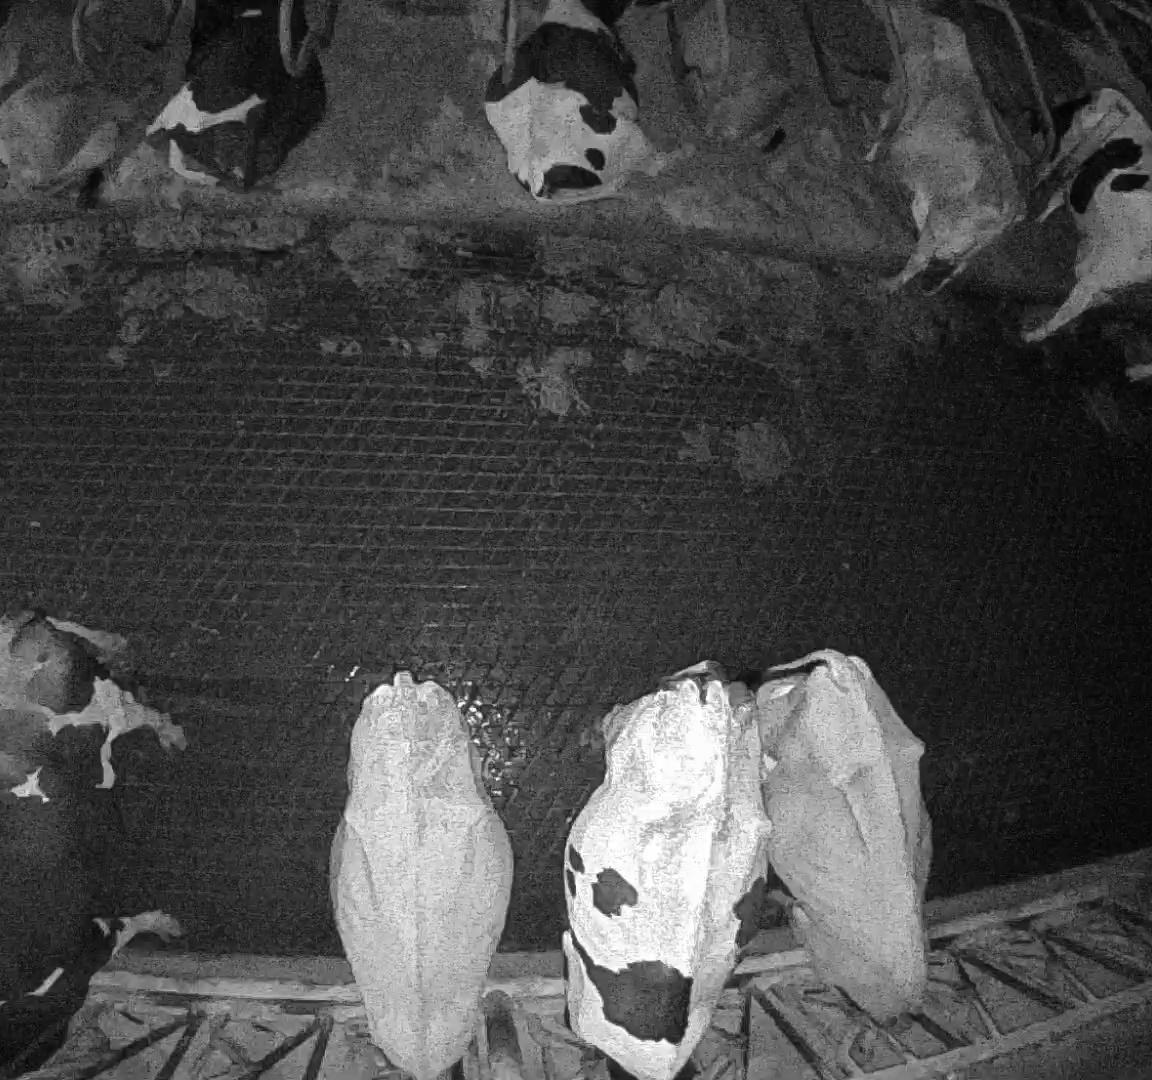
Number of cows: 10